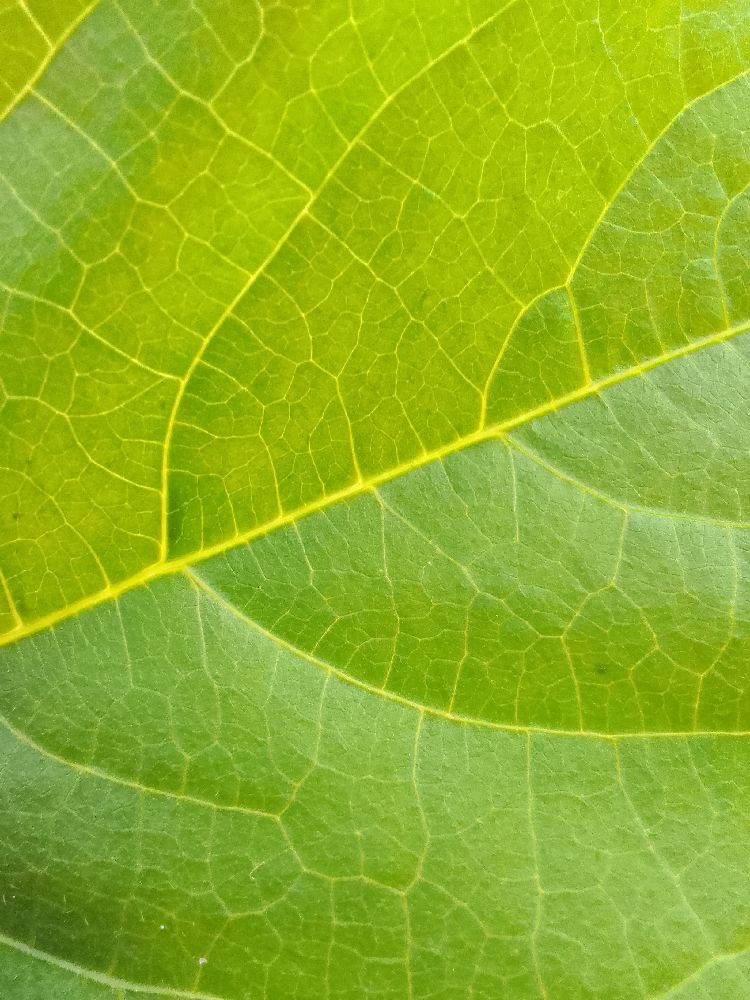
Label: healthy